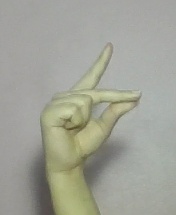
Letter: ta